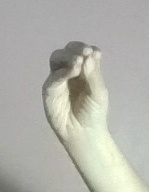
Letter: ha